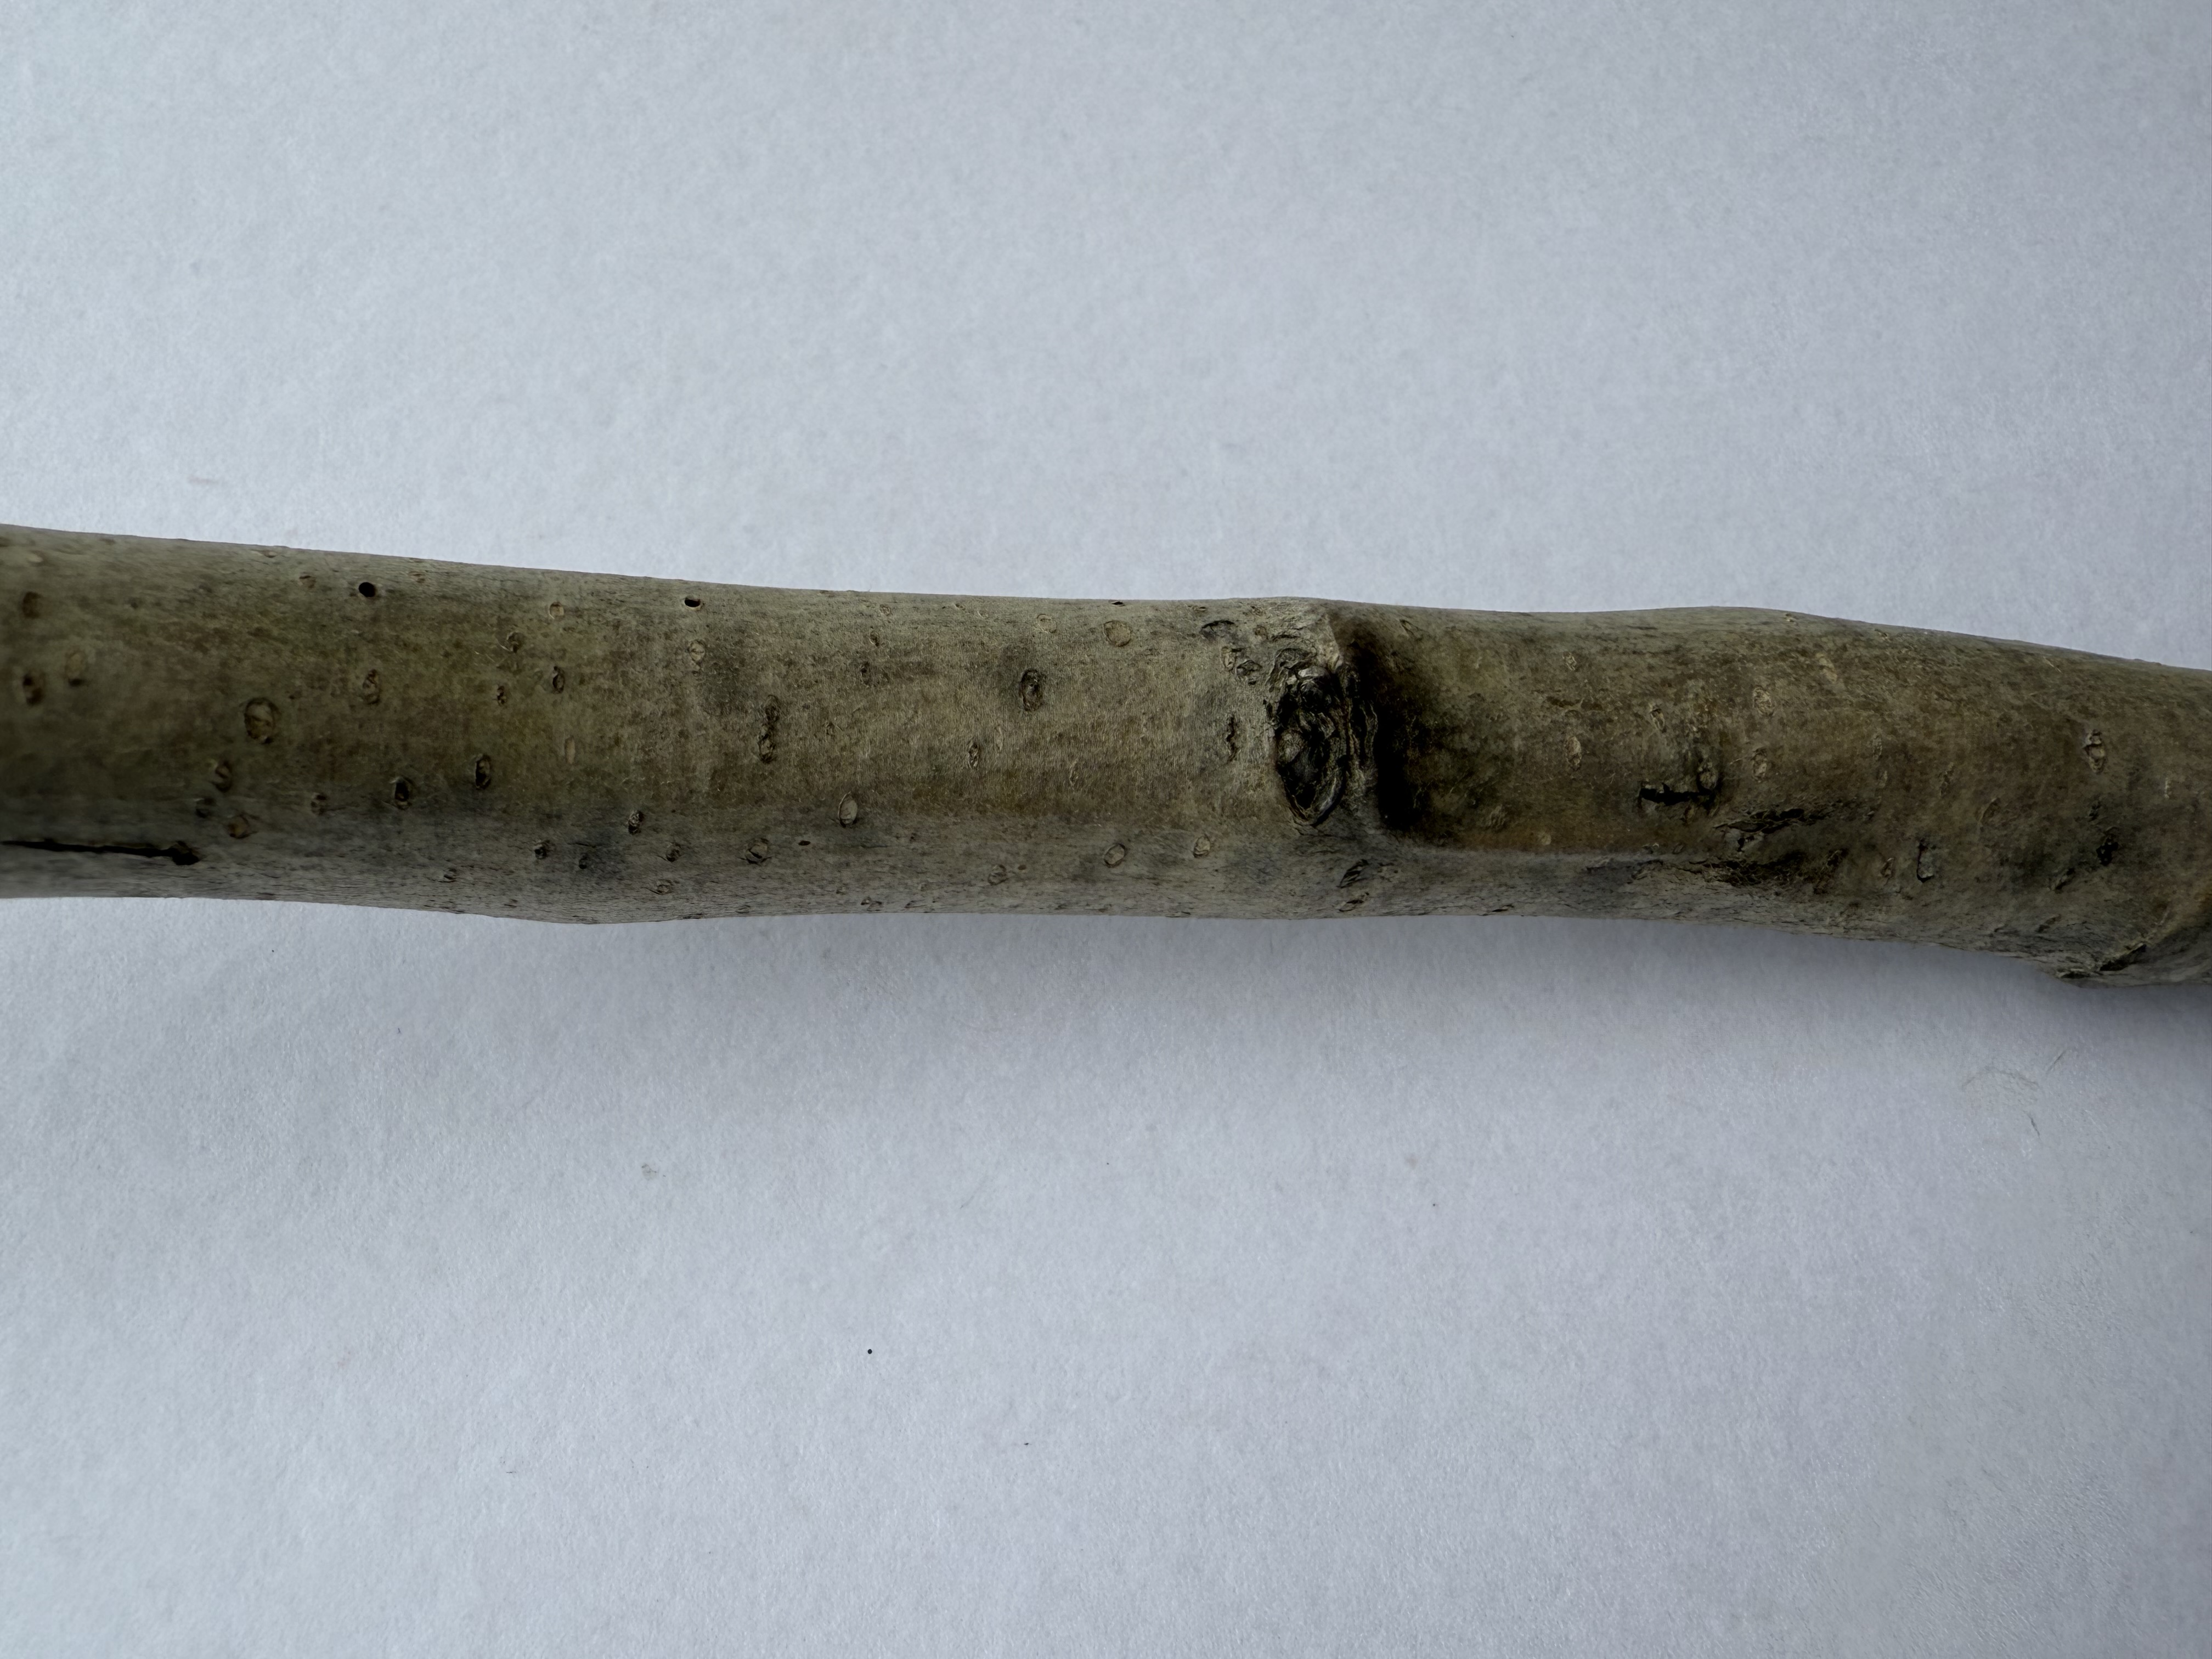
Variety: Medlar